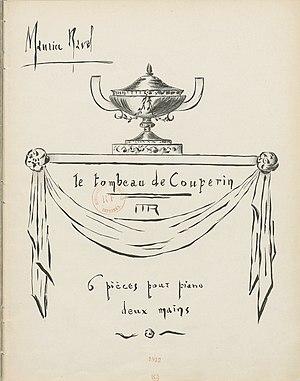
Couverture de la première édition chez Durand Cie (1918), dessinée par Ravel lui-même. Español: Portada de la primera edición de Durand Cie de Tombeau de Couperin para piano (1918) realizada por el propio Maurice Ravel
Maurice Ravel, de son nom de baptême Joseph Maurice Ravel, est un compositeur français né à Ciboure le 7 mars 1875 et mort à Paris le 28 décembre 1937.